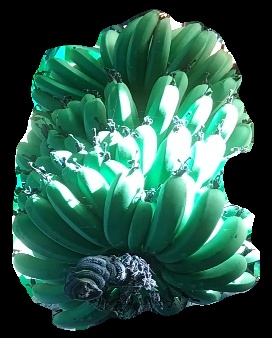
Variety: pachbale
Grade: grade1